Siegmund Salfeld

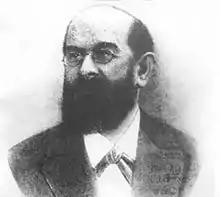
Siegmund Salfeld

Siegmund Salfeld (24 March 1843 – May 1926) was a German rabbi and writer. He was born at Stadthagen, Schaumburg-Lippe.